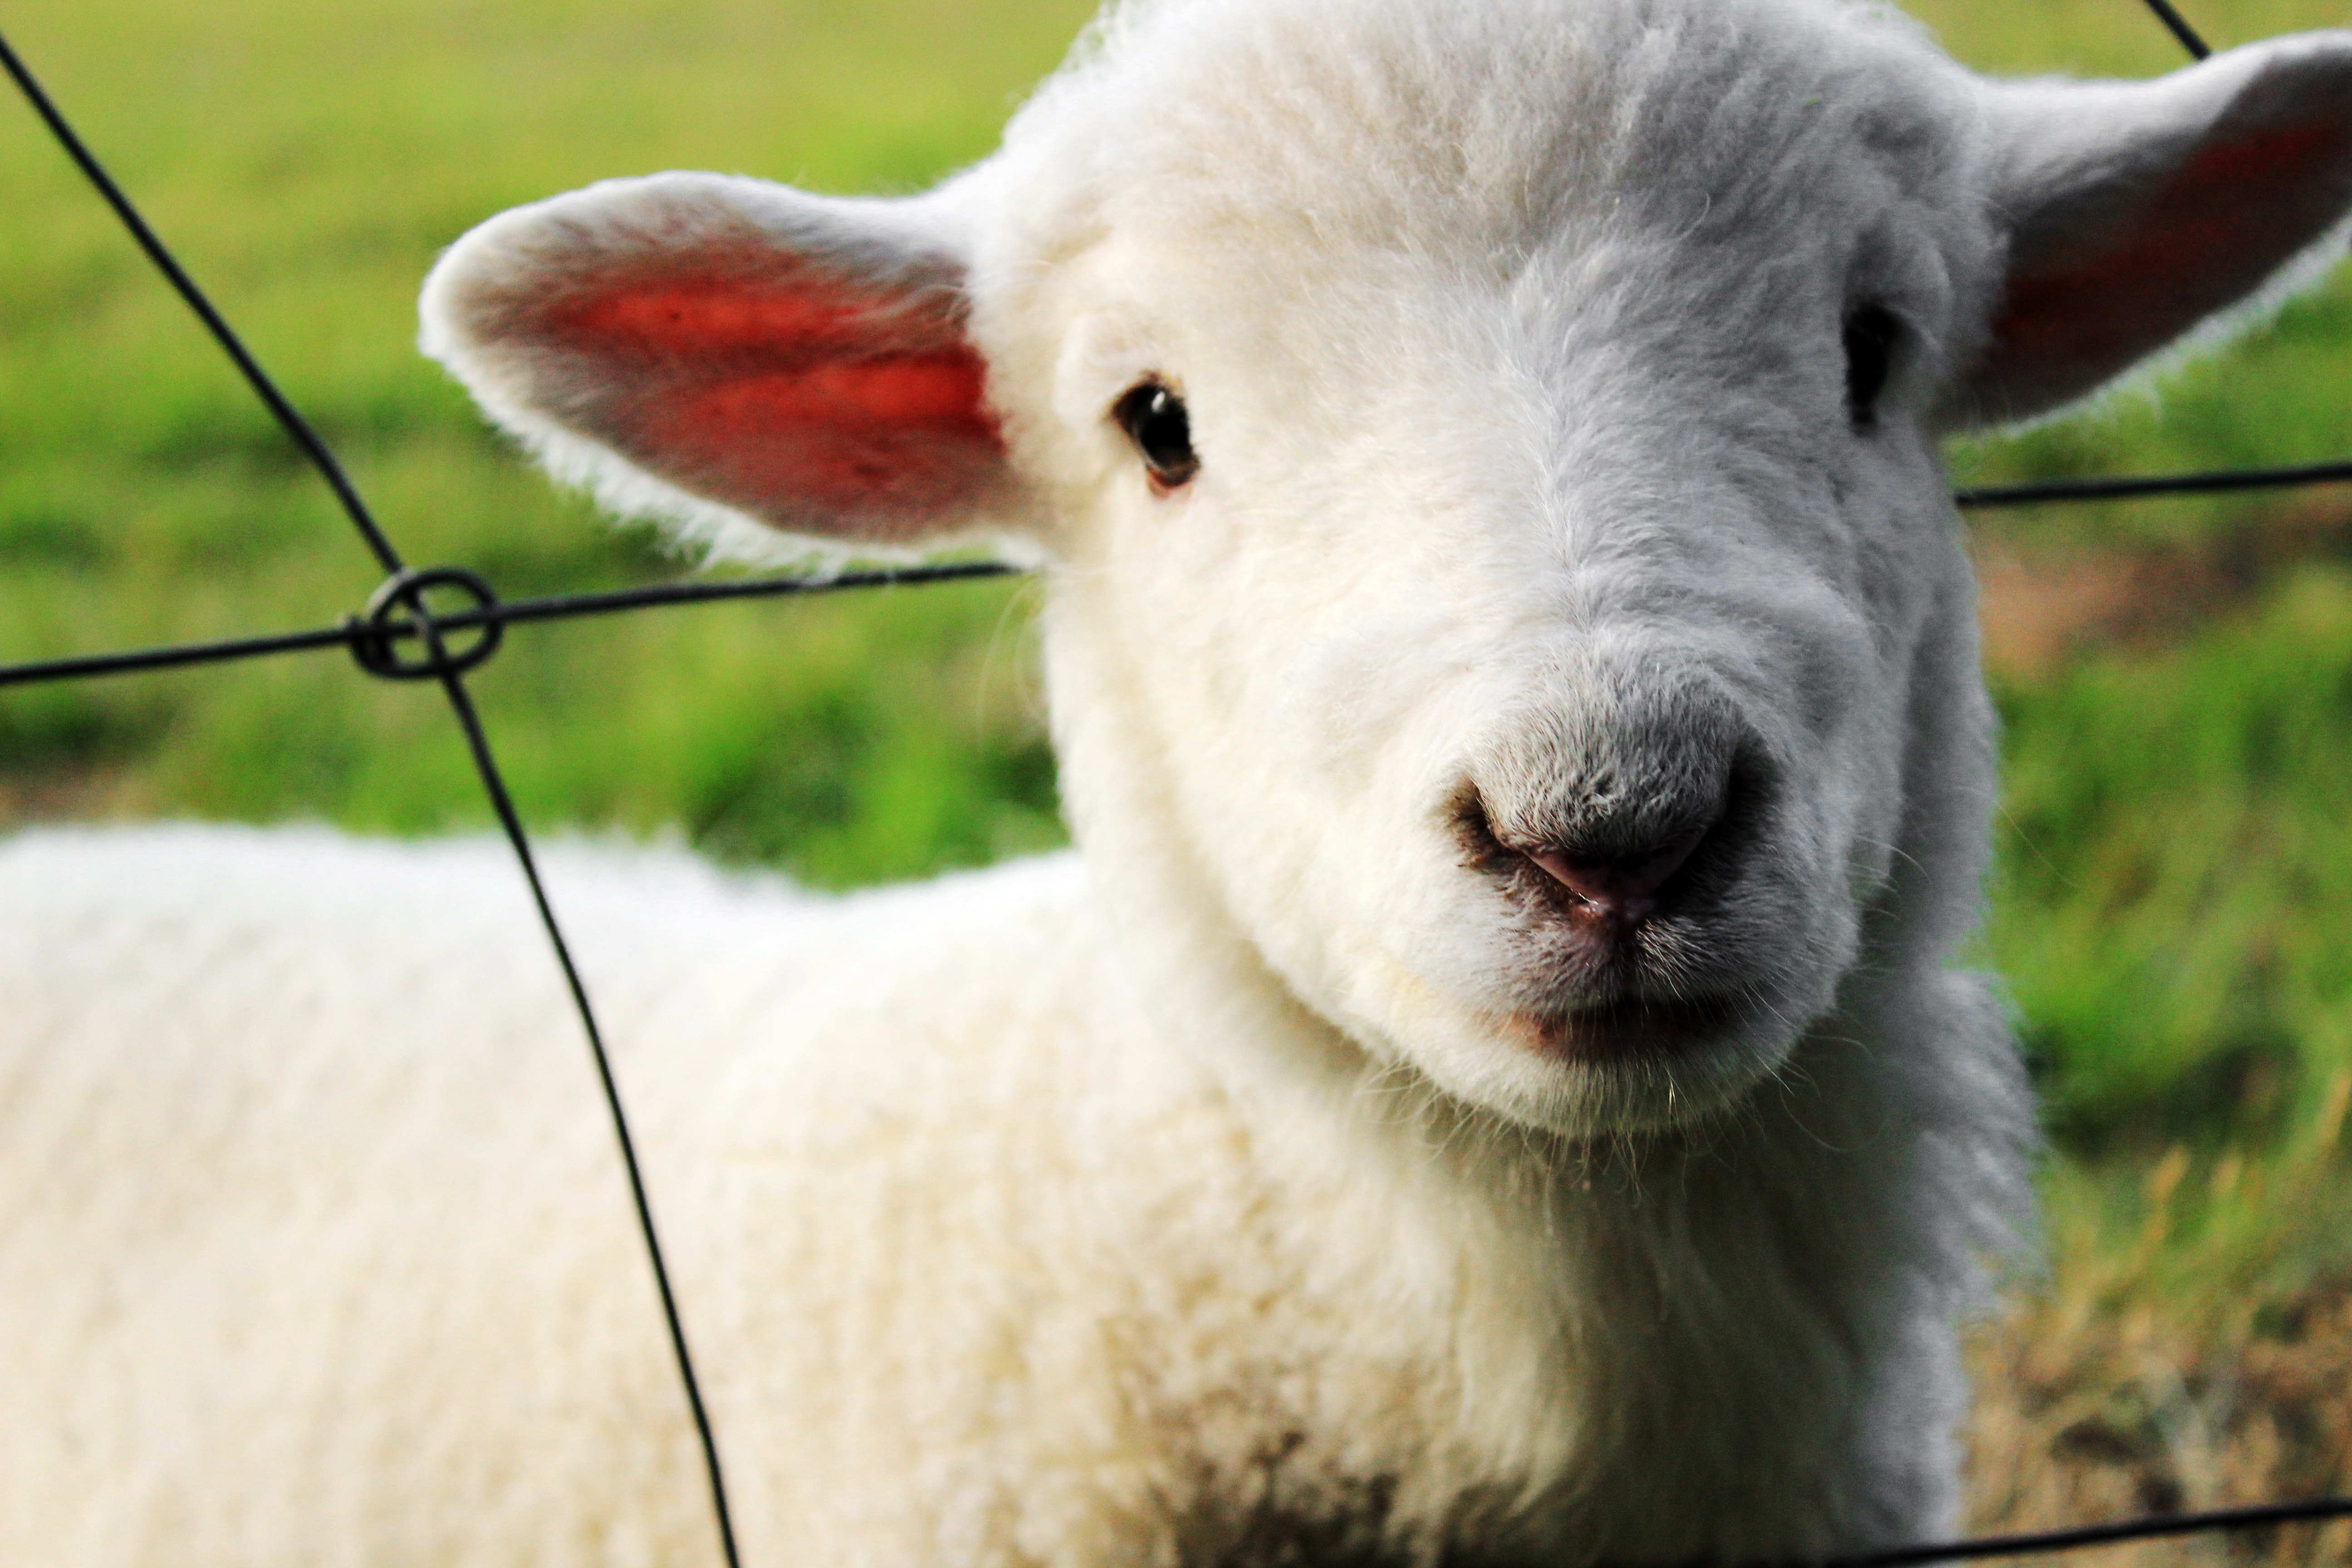
grass, fence, field, farm, countryside, animal, isolated, pasture, sheep, mammal, fauna, lamb, vertebrate, sheeps, cow goat family